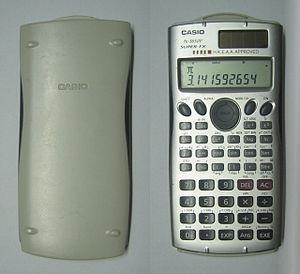
La Super Fx-3650P est une calculatrice de la marque Casio.